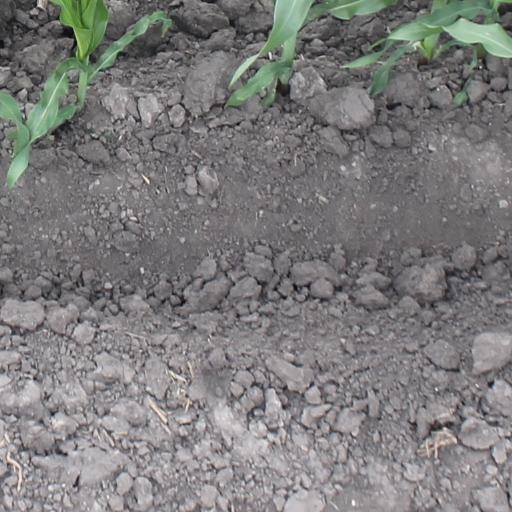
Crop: maize; corn